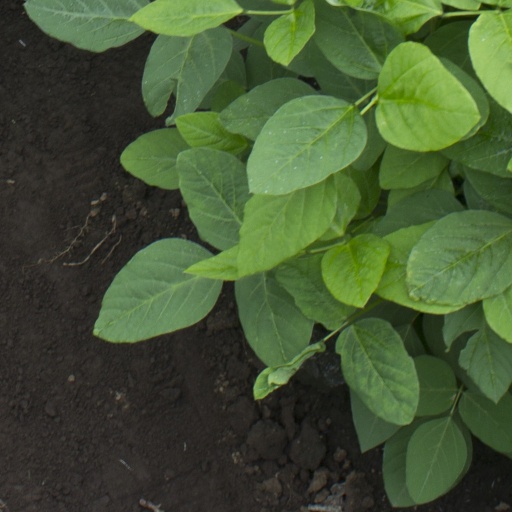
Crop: soybean